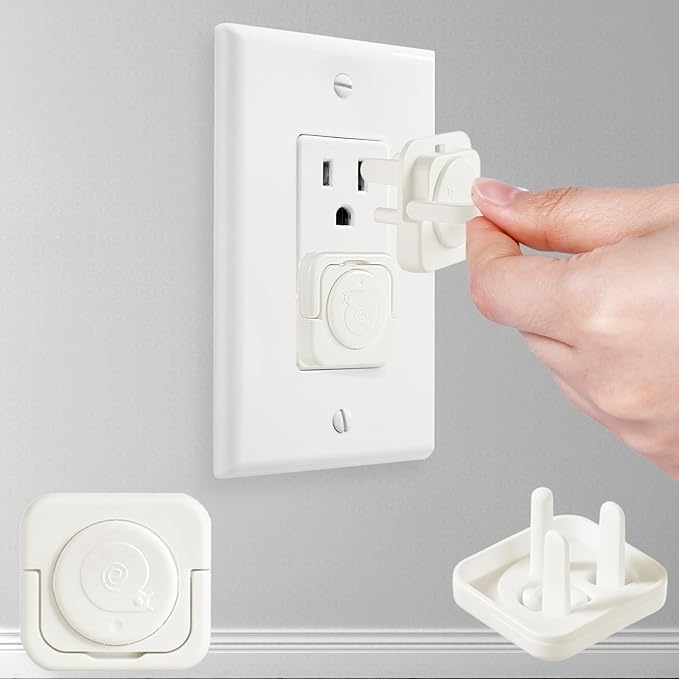
Outlet Covers Baby Proofing, 48 Pack Child Proof Plug Socket Covers Electric Plug Protectors Safety Caps with Hidden Pull Handle, for US 3-Prong, Snail
About This SAFETY PROTECTION: The baby proofing outlet covers have a hidden pull tab, easy for adults to remove but hard for children to open. This prevents kids from inserting fingers or sharp objects into outlets, reducing the risk of electric shock HIGH-QUALITY AND REUSABLE: Made from premium ABS plastic, these outlet plug covers are odor-free, with smooth edges that resist damage and can be reused multiple times WIDELY COMPATIBLE: No tools needed for easy installation and removal. The compact design prevents blocking adjacent outlets, making it perfect for standard three-prong outlets, power strips, duplex outlets, wall sockets MODERN AND MINIMALIST: The clean white design with a delicate pattern blends seamlessly with your home decor, adding a stylish touch that complements various interior styles without being overwhelming 48-PACK COMPREHENSIVE PROTECTION: Includes 48 Snail Outlet Covers, perfect for outlets in the nursery, kitchen, and living areas. Compact and portable, they ensure safety at home, in the office, or in the toy area
Brand: CharmFields
Category: Baby & Toddler > Baby Safety > Baby Safety Locks & Guards > Outlet Covers